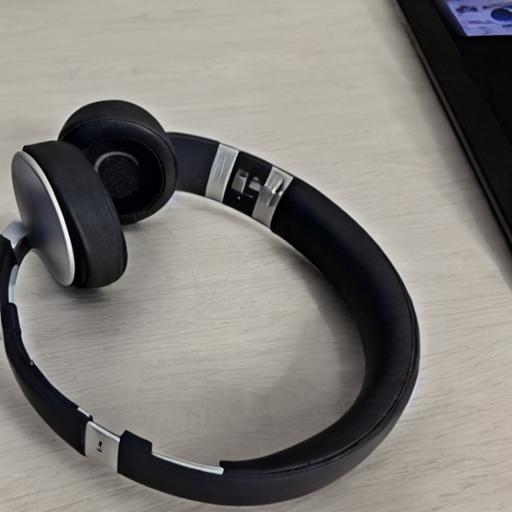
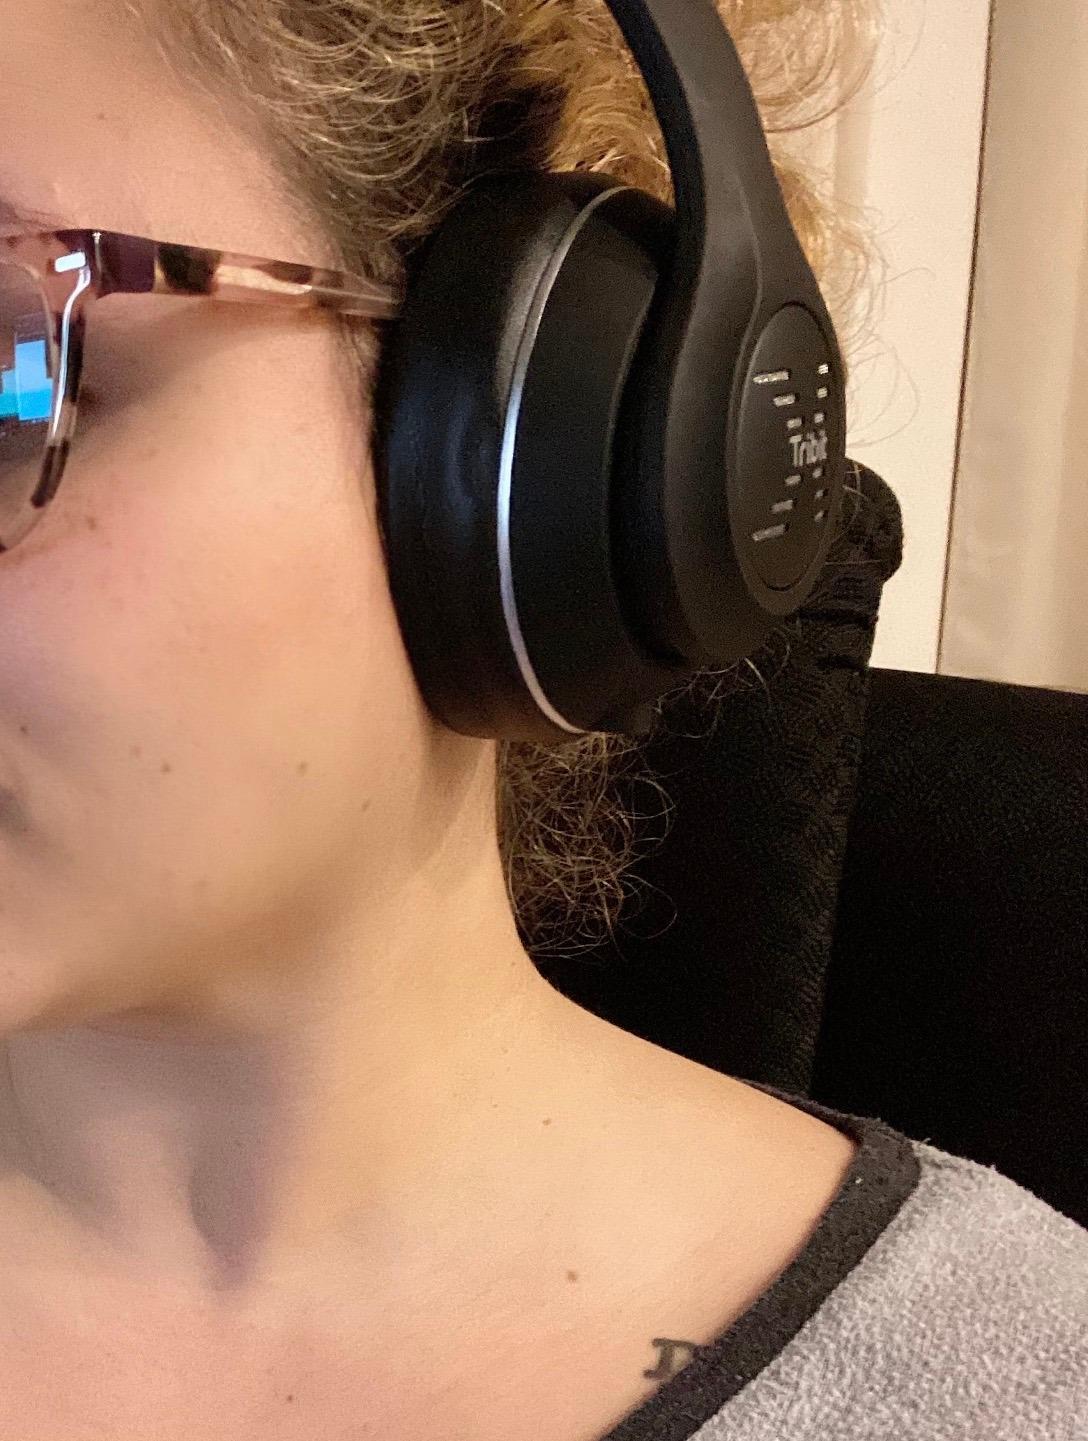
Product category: headphones
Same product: no